The Greatest Show on Earth (film)

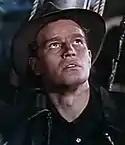
Charlton Heston as Brad Braden

In 1977, Joe Walders wrote in "TV Guide" that a film's box-office success does not necessarily translate to continued popularity on television, and cited "The Greatest Show on Earth" as a primary example: "[It] was not only the top moneymaker of the year, but it also won the Academy Award for Best Picture. Yet it has rarely done well on television."